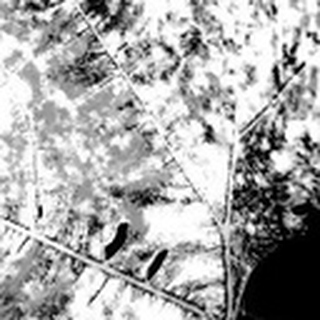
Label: cotton_powdery_mildew